Sump pump

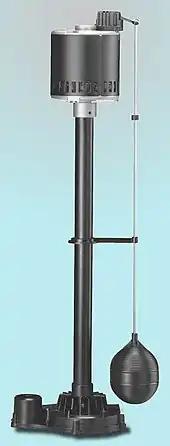
A typical pedestal-type sump pump

There are generally two types of residential sump pumps: pedestal and submersible. In the case of the pedestal pump, the motor is not sealed and sits on a column to protect it from moisture. This type of installation is more conspicuous since the motor is usually positioned above the top of the basin. Within the column, the motor shaft is connected to the impeller, which rotates inside a scroll housing at the bottom of the basin. A switch mounted in the motor turns the motor on as the water level in the basin rises, and shuts it off when the basin is empty; this automatic level control permits operation of the pump without constant monitoring. In a submersible pump, the motor is sealed in a special housing, with the impeller mounted directly to the shaft. Automatic level control can be integrated within the pump, or as an auxiliary switch with little or no physical connection to the pump.